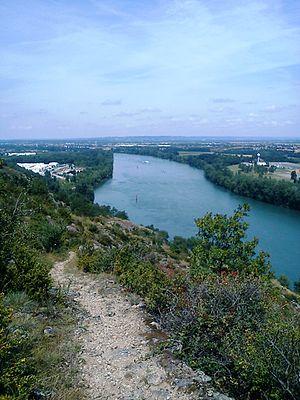
Andance vue générale et détails
Andance est une commune française, située dans le département de l'Ardèche en région Auvergne-Rhône-Alpes.